Late modern period

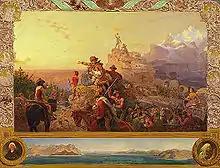
American westward expansion is idealized in Emanuel Leutze's famous painting "Westward the Course of Empire Takes its Way" (1861).

Around the end of the 19th century and into the 20th century, the Meiji era occurred during the reign of the Meiji Emperor. During this time, Japan started its modernization and rose to world power status. This era name means "Enlightened Rule". In Japan, the Meiji Restoration started in the 1860s, marking the rapid modernization by the Japanese themselves along European lines. Much research has focused on the issues of discontinuity versus continuity with the previous Tokugawa Period. It was not until the beginning of the Meiji Era that the Japanese government began taking modernization seriously. Japan expanded its military production base by opening arsenals in various locations. The hyobusho (war office) was replaced with a War Department and a Naval Department. The samurai class suffered great disappointment the following years.